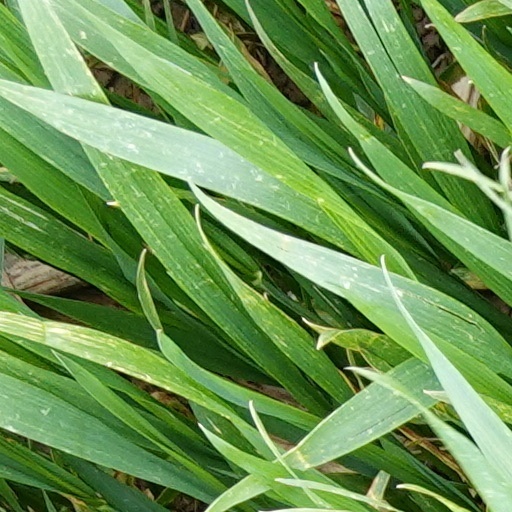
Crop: wheat